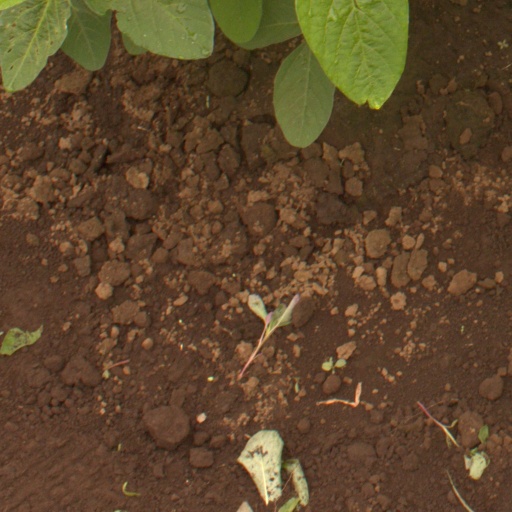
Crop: soybean